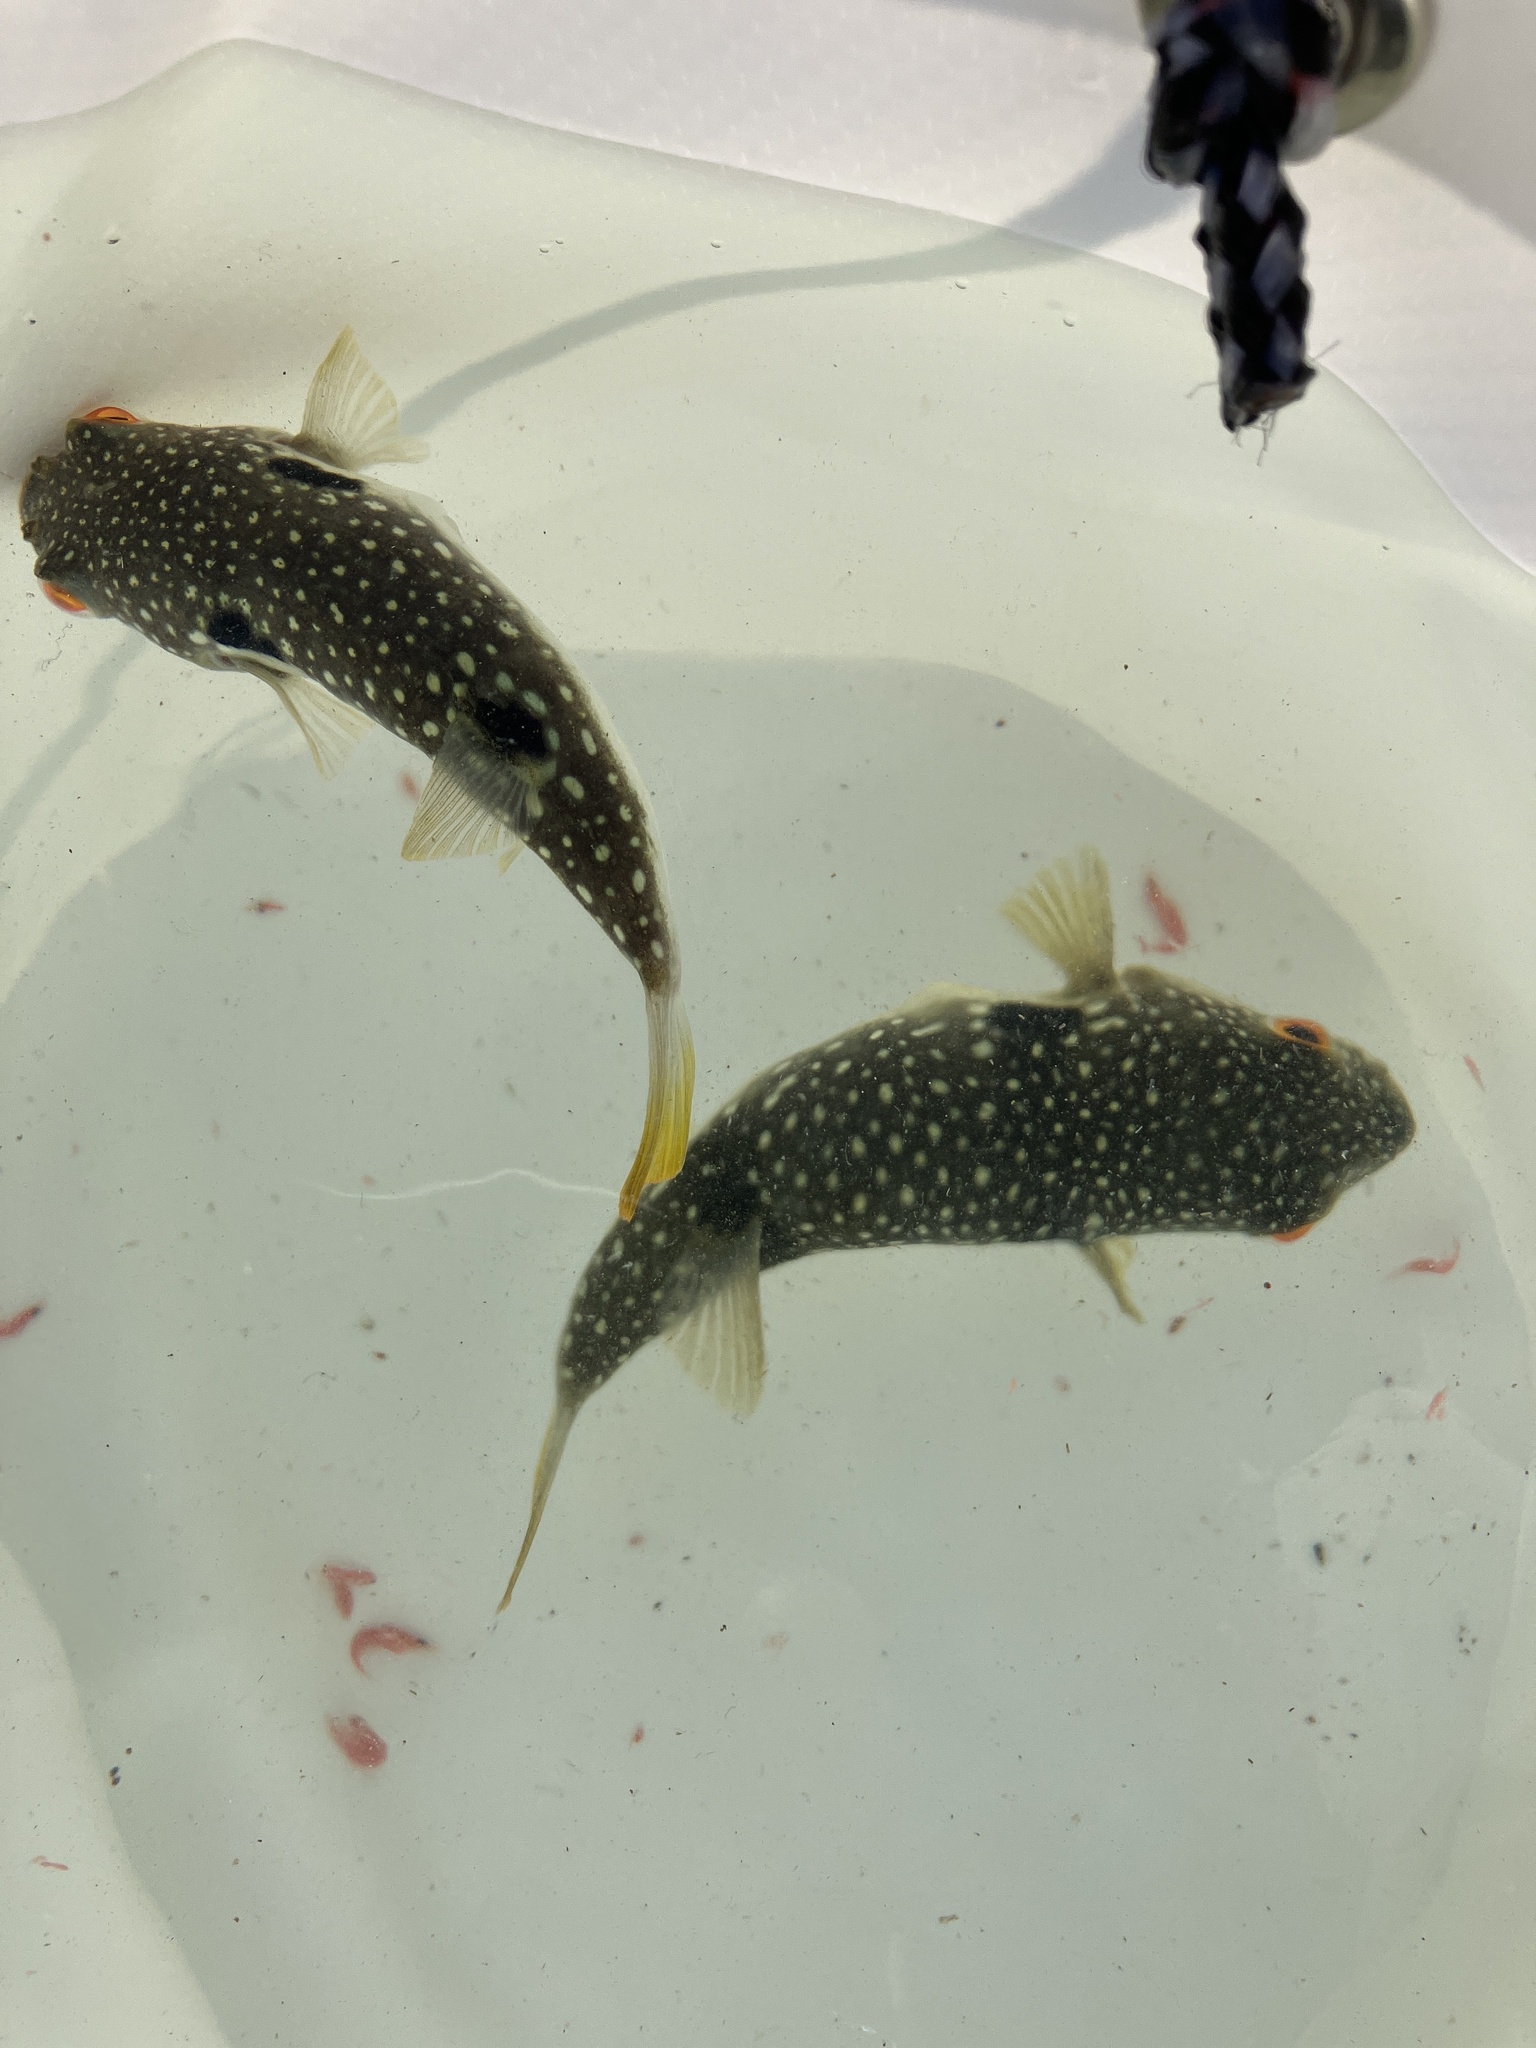
fish (species not among the labelled classes)